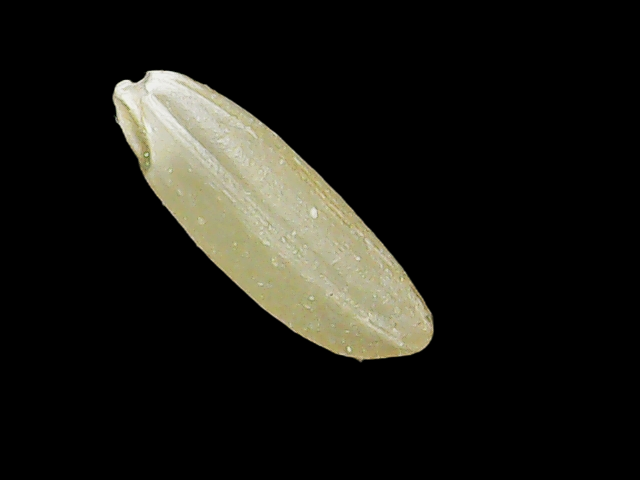
Rice variety: Binadhan17